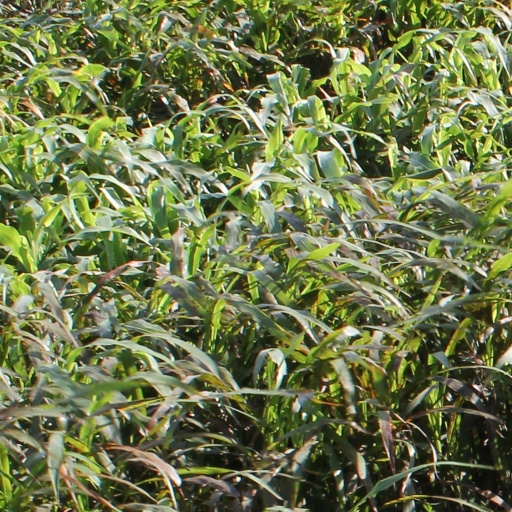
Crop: sorghum